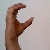
The image shows a hand gesture representing the letter 'C' in Indian Sign Language.